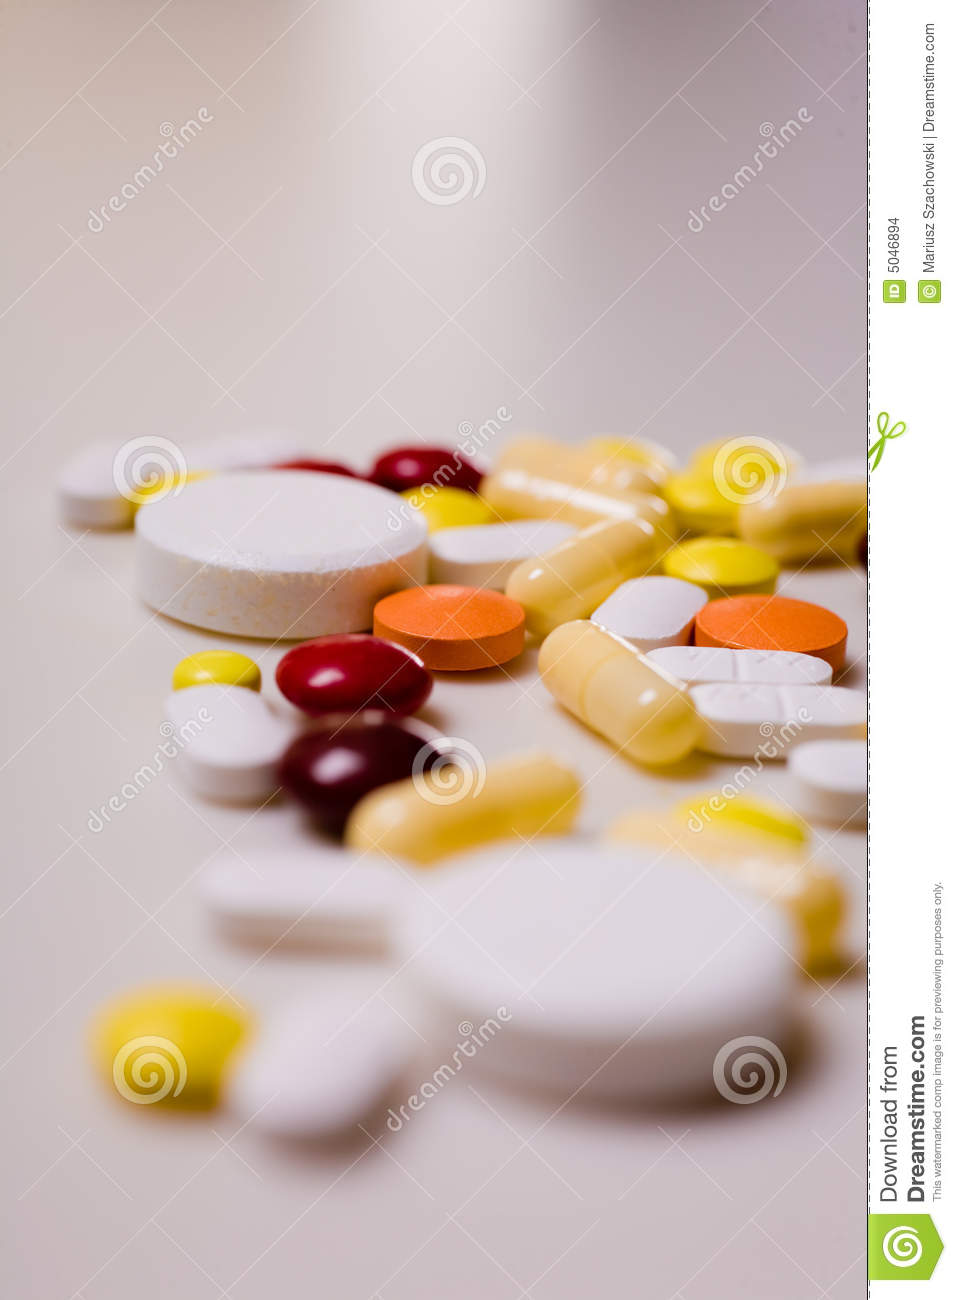
Label: plastic